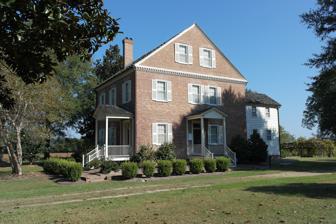
Building: Foscue Plantation House
Country: United States of America
Year built: 1801
Historic house in North Carolina, United States United States historic place Foscue Plantation House U.S. National Register of Historic Places U.S. Historic district Contributing property Foscue Plantation House, October 2013 Show map of North Carolina Show map of the United States Location Off U.S. 17 near jct. with SR 1002, near Pollocksville, North Carolina Coordinates 35°2′16″N 77°17′26″W / 35.03778°N 77.29056°W / 35.03778; -77.29056 Area 1 acre (0.40 ha) Built c. 1801 ( 1801 ) Architectural style New Bern side hall plan NRHP reference No. 71000598 Added to NRHP November 19, 1971 Foscue Plantation House is a historic plantation house located near Pollocksville , Jones County, North Carolina . It was built about 1801, and is a two-story, three-bay, side hall plan brick dwelling.  It rests on a full raised brick basement and has a gable roof. It was listed on the National Register of Historic Places in 1971. The house is located in the Foscue and Simmons Plantations historic district. References